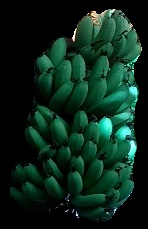
Variety: pachbale
Grade: grade1